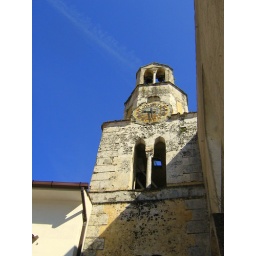
An old church bell tower in Pontone, a village in the hills between Ravello and Amalfi